Regal Musical Instrument Company

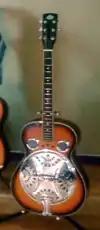
Regal resonator guitar

In 1904, Lyon & Healy purchased rights to the brand Regal. Four years later, the company officially re-introduced the Regal name in Chicago, establishing their factory there. Lyon & Healy set Regal up as an independent company in 1924.